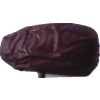
Label: dates